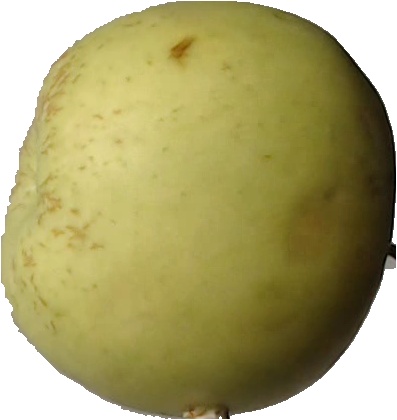
Label: apple_golden_3